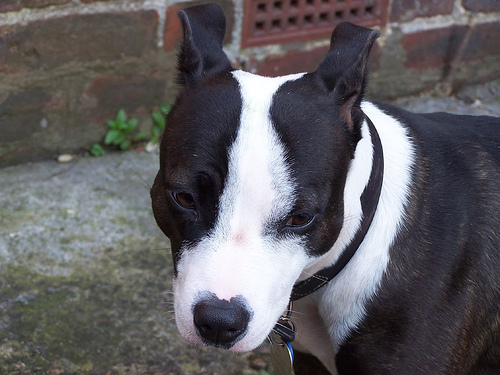
Breed: staffordshire bull terrier